Adolf Slaby

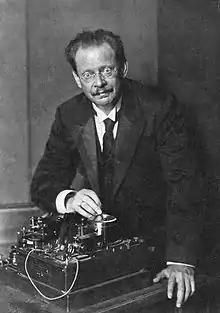
Adolf Slaby by Nicola Perscheid

Slaby was born in Berlin, the son of a bookbinder. He studied at "Berliner Gewerbeakademie", the predecessor of "Technische Hochschule Charlottenburg" to study mechanical engineering and mathematics under Franz Reuleaux. He was employed as a housekeeper with the machine manufacturer Louis Schwartzkopff, leading to an interest in mechanical engineering. Slaby continued his studies at the University of Jena, and received his doctorate in mathematics.